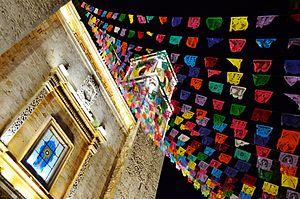
Le papel picado est un ornement consistant en une surface plane généralement rectangulaire et colorée, ajourée de trous formant le plus souvent un dessin figuratif, parfois accompagné d'un très court texte, ou encore plus rarement un simple texte accompagné de motifs ornementaux géométriques. Le papel picado s'utilise généralement en guirlande, suspendu à une ficelle, une corde ou un câble. Il est utilisé traditionnellement au Mexique pour décorer les autels dédiés aux défunts pendant la fête des morts, ainsi que pour d'autres célébrations telles que Noël, des fêtes nationales mexicaines, des anniversaires, des fêtes des 15 ans et des baptêmes. Le papel picado est de plus en plus souvent réalisé avec des feuilles de matériaux plus résistants que le papier, comme du plastique ou, plus rarement, du métal.